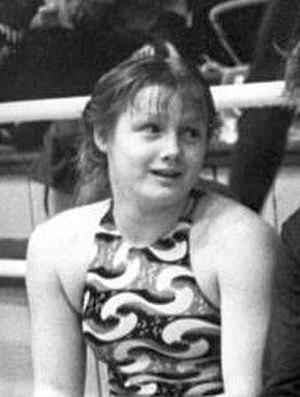
Christiane Knacke, née le 17 avril 1962 à Berlin, est une nageuse est-allemande, spécialiste des courses de papillon.